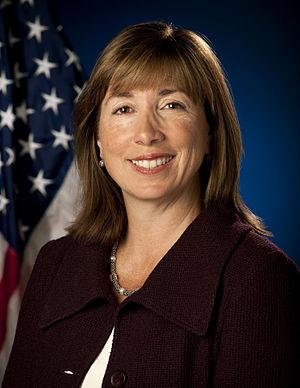
Lori Beth Garver est l'administratrice adjointe de la NASA.
L'administrateur de la National Aeronautics and Space Administration est la plus haute fonction d'un fonctionnaire de la National Aeronautics and Space Administration, l'agence spatiale des États-Unis. L'administrateur sert de haut conseiller en sciences de l'espace auprès du président des États-Unis. Selon la NASA, le rôle de l'administrateur est de « diriger l'équipe de la NASA et de gérer ses ressources pour faire progresser la Vision pour l'exploration spatiale ».